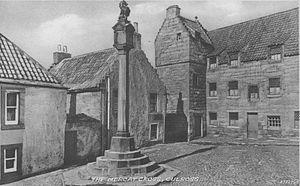
Un burgh constitue une entité administrative autonome. Ce terme désigne principalement une ville et sa région administrative. Ce terme existe en Écosse depuis le XIIᵉ siècle. La reconnaissance du statut de burgh n'a désormais plus qu'une valeur symbolique.